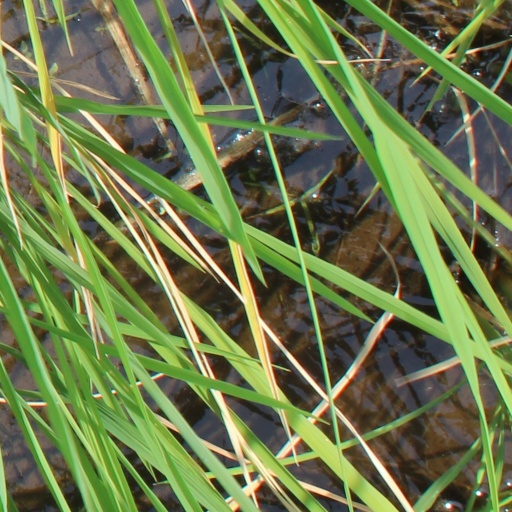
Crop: rice